Ein Mann, der sich Kolumbus nannt

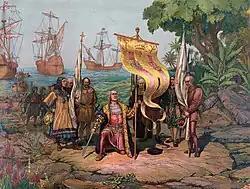
"Columbus taking possession of the new country" (1893 illustration, Prang Educational Company)

"Ein Mann, der sich Kolumbus nannt" (A man who called himself Columbus) is a German folk or children's song. The text by an unknown author set to a melody based on "Ich bin der Doktor Eisenbart", it was first published in book of humorous songs "Der Pott" in 1936. The song tells of the first landing in the Americas by Christopher Columbus. Immediately after its first publication, it was widely used in publications of National Socialist organizations. Even after World War II it found its way into German children's song books.